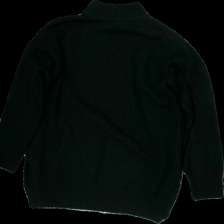
View: back
Type: Sweater
Category: Ladies
Brand: Not in the list
Brand text on label: Trendyol
Colors: Black
Material: 73% Acrylic 27% Polyester
Cut: Regular
Size: S
Season: All
Stains: Minor
Holes: Major
Price range: <50
Recommended usage: Export